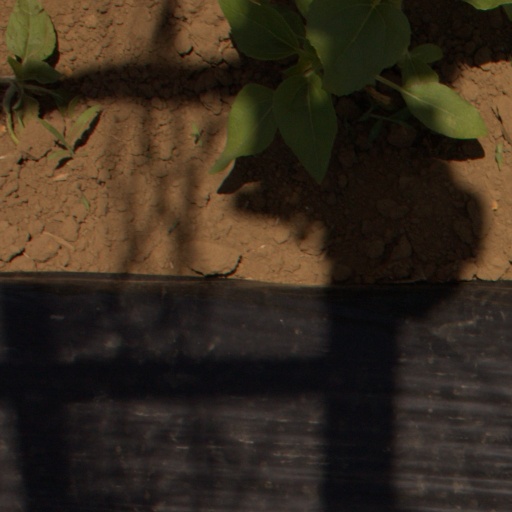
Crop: Jerusalem artichoke